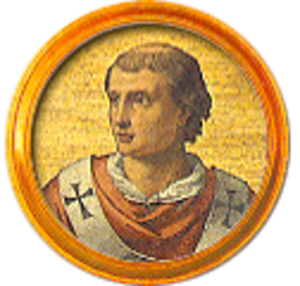
Médaillon de la frise des papes à Saint-Paul-hors-les-Murs. Il s'agit d'une mosaïque représentant Jean X, 122e pape de l'Église catholique (914-928). Il fait parie de la série de médaillons voulue par Grégoire XVI destinée à remplacer ceux de l'ancienne basilique après l'incendie de 1823.
Cette liste des papes est celle des 266 évêques de Rome, appelés également papes à partir du IVᵉ siècle, guides de l’Église catholique romaine, que cite l’Annuaire pontifical, et des antipapes.